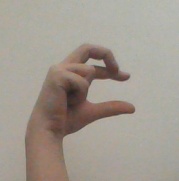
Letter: thal